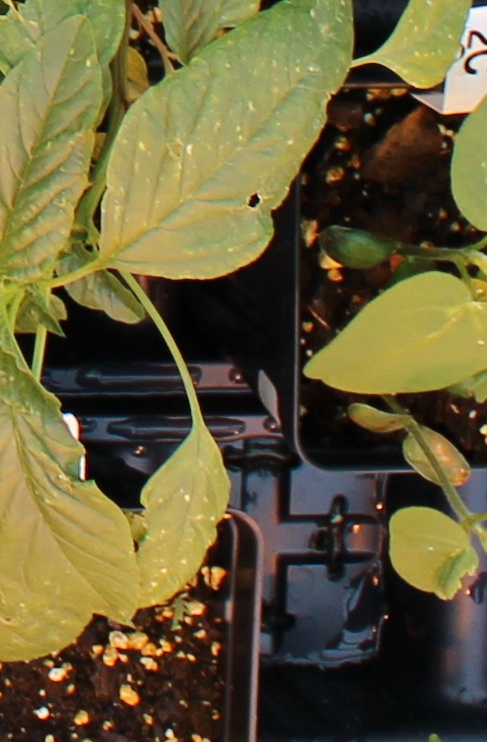
Label: Palmer Amaranth